2-6-2

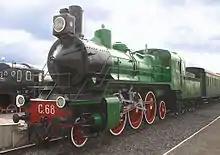
Russian 1-3-1

In 1885, Baldwin Locomotive Works built New Zealand's fourth batch of Prairie locomotives. These were to become the NZR N class. Six were delivered in 1885 and were of an almost identical design to the previous, but altered to utilise off-the-shelf components supplied by Baldwin. In 1901, four more were built for the NZR, but these were fitted with piston valves actuated by Walschaerts valve gear. In 1891, two of these locomotives had also been built to the same design for the WMR. In 1908, with the purchase of the WMR by NZR, all of these engines were classified as N class.